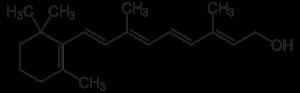
L'huile de foie de morue est un dérivé du foie de la morue. Par le passé, c'était un supplément nutritionnel donné communément aux enfants, pour les problèmes de rachitisme et de croissance osseuse.